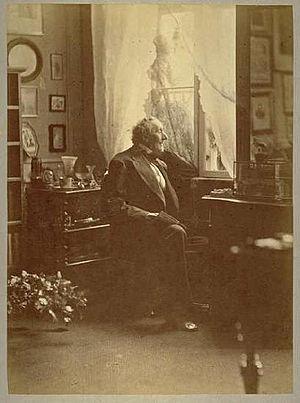
Hans Christian Andersen, 1874